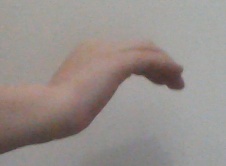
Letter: haa